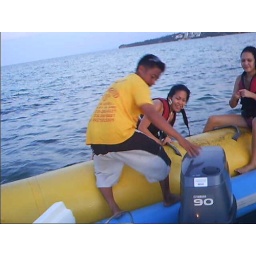
Gosh, I fell in the banana boat